T-64

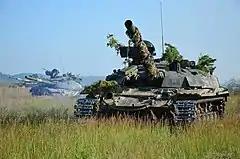
Ukrainian Army T-64BM during a training exercise

The T-64 entered service in 1967 with the 41st Guards Tank Division in the Kiev Military District, the suggestion being that this was prudent due to the proximity of the division to the factory, and significant teething problems during induction into service that required constant presence of factory support personnel with the division during acceptance and initial crew and service personnel training on the new type. It appears that the tank remained secret to the West for some years between its entry into production in the early 1960s and the official acceptance in the Soviet Army in 1967.